Shih Szu

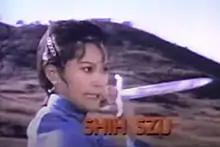
Shih Szu in the trailer for "The Legend of the 7 Golden Vampires" (screenshot)

Shih Szu (born October 24, 1953) is an actress from Taoyuan, Taiwan. She was born Lei Qui Si (雷秋思) to parents from Hunan Province. A ballet student from the age of six, at the age of sixteen she joined Shaw Brothers Studio after secondary school and began appearing in films such as "The Crimson Charm" and "The Rescue". However, the film that would rocket her to stardom would be her appearance opposite the famous Cheng Pei-pei in 1971's "The Lady Hermit". She then would go on to appear in numerous wuxia and kung fu films such as "The Thunderbolt Fist", "Heroes of Sung", "The Shadow Boxer", "The Lady of the Law". The Shaws, seeing great potential in her, gave her a role in Hammer and the Shaws’ co-production "The Legend of the 7 Golden Vampires" but the film was not successful internationally.